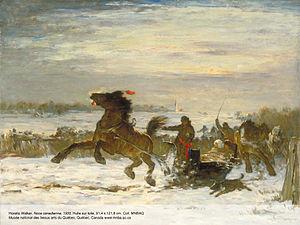
Horatio Walker, est un peintre et photographe canadien.